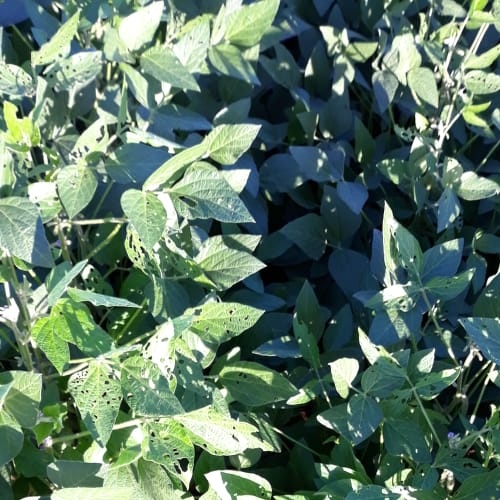
Label: Caterpillar